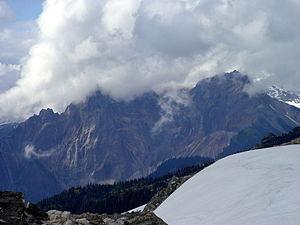
Le pic Pyroclastic est le deuxième sommet le plus élevé des cinq sommets volcaniques principaux du mont Cayley.